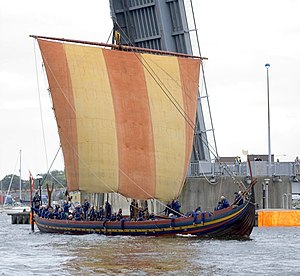
Vikinger / Kultur / Skibe
Havhingsten
Vikinger var nordiske søfarere, der rejste, plyndrede og handlede i Nordeuropa. De kom primært fra Skandinavien og rejste over et stort område i Nord-, Central- og Østeuropa. Vikingetiden varede fra slutningen af 700-tallet til sent i 1000-tallet. Termen bruges på mange sprog om de indbyggerne i de samfund, som fandtes i vikingernes hjemland.